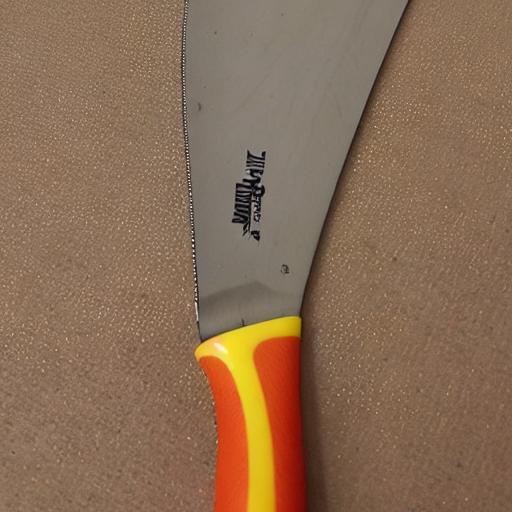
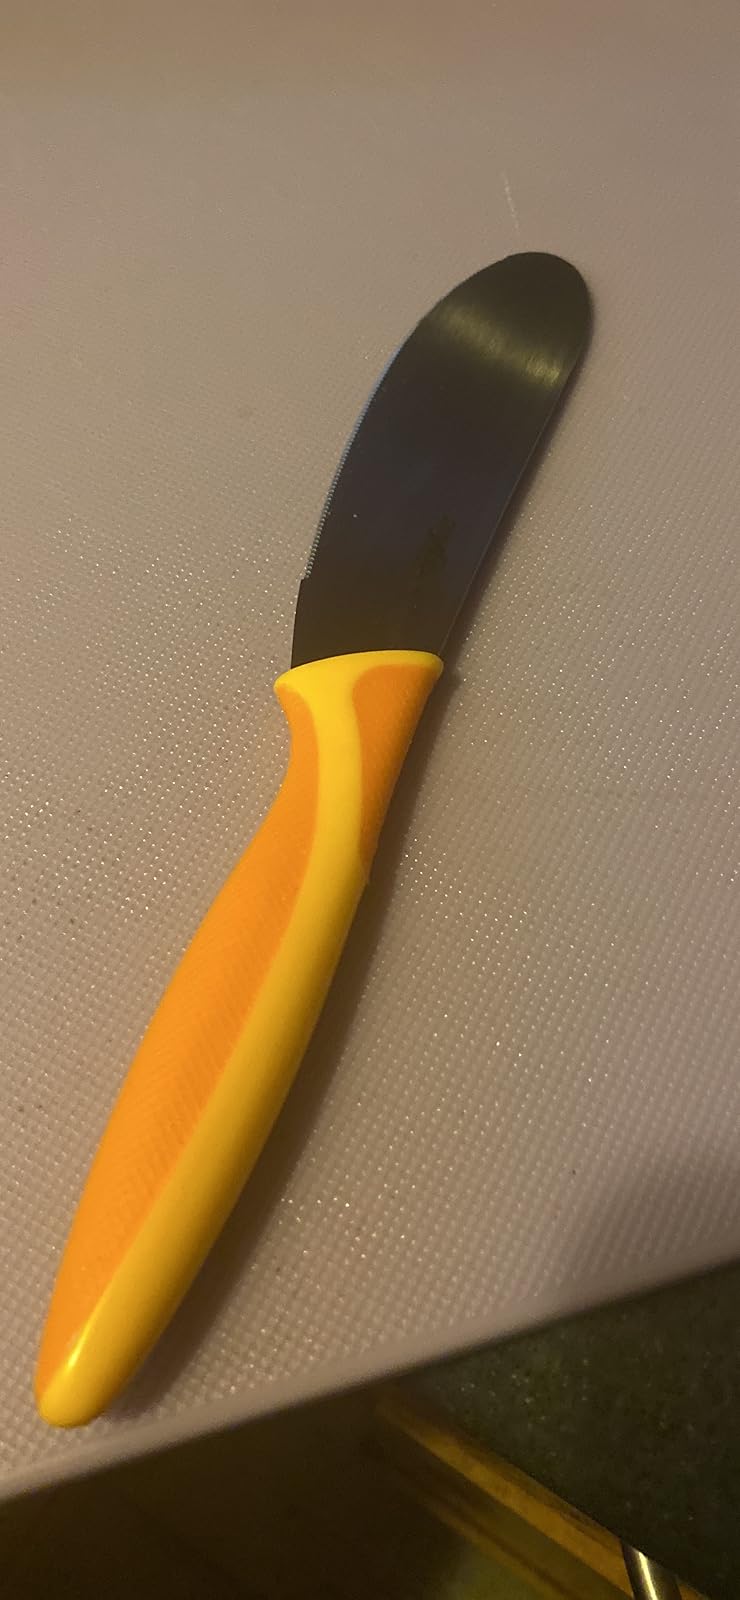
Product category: items_knife
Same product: no